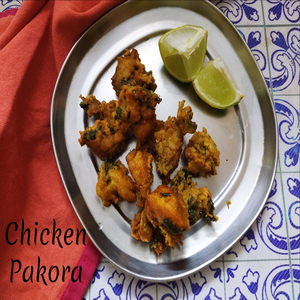
Dish: pakora